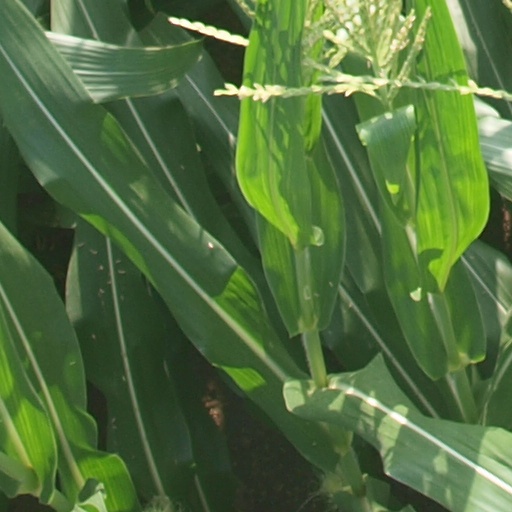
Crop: maize; corn